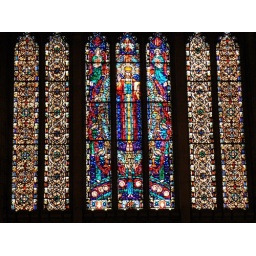
A stained glass window in the United Methodist Church in downtown Tulsa.